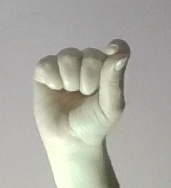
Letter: fa